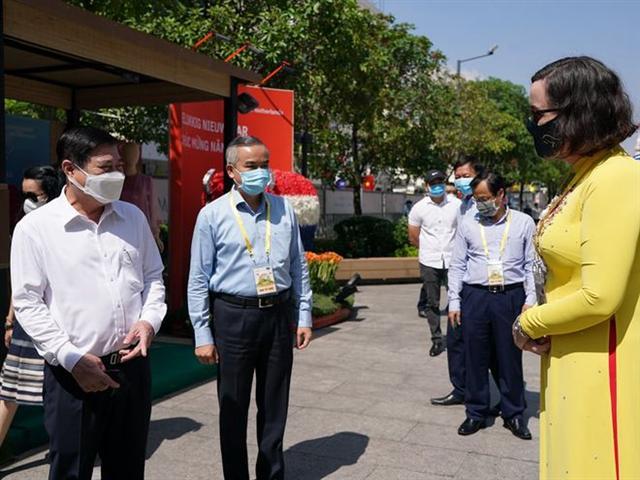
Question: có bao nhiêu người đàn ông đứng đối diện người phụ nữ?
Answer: có hai người đàn ông đứng đối diện người phụ nữ